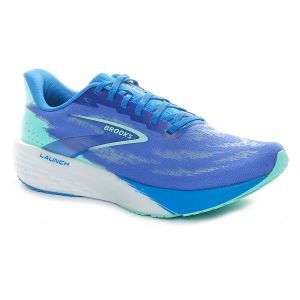
Brooks Scarpa da Running Uomo  Launch 11 Blu Bianco   Sconto 10%
Prezzo: 108,00 €